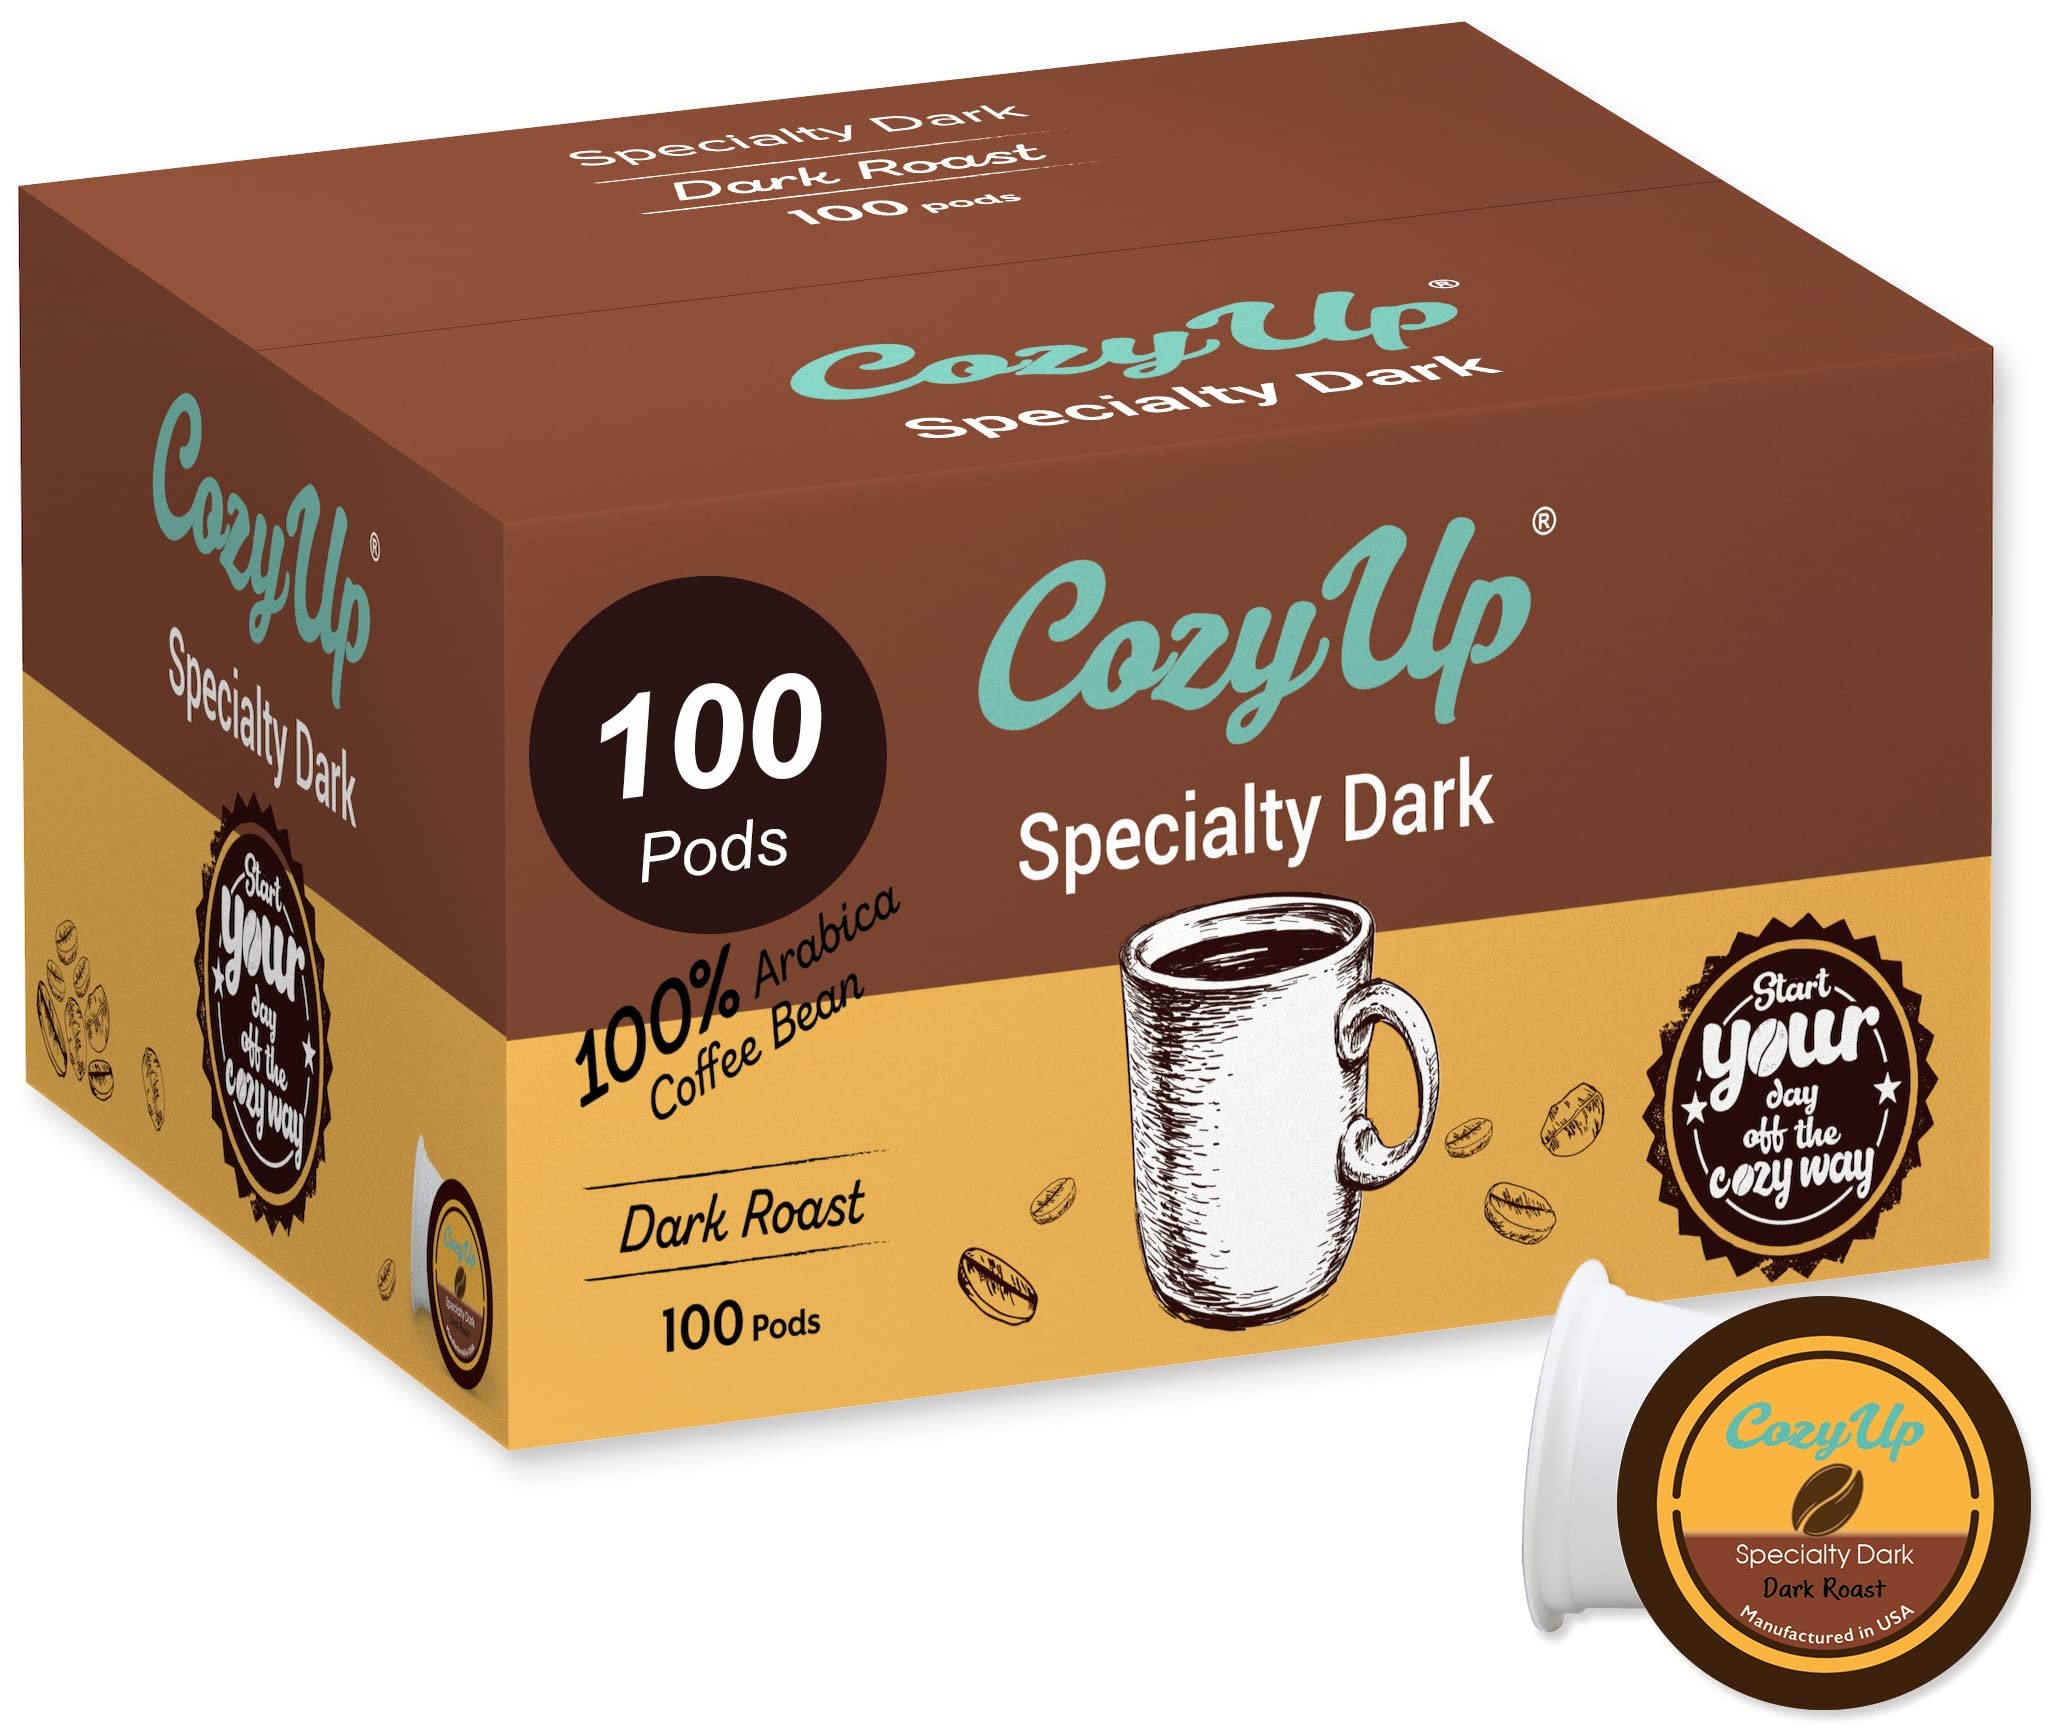
Item Name: Cozy Up | 100-Count | Specialty Dark Single-Serve Coffee Pods Compatible with Keurig K-Cup Brewers | Dark Roast Coffee
Bullet Point 1: Dark Roast Coffee, Extra Bold, Full Bodied with a Smooth Milky Finish
Bullet Point 2: Delivers a Robust and Balanced Taste, a Great Cup to Start the Day
Bullet Point 3: Proudly Roasted and Packed in the U.S.A. Contains 100 single serving pods, Use with any Keurig K-Cup Brewers (compatible Keurig 2.0)
Bullet Point 4: No artificial ingredients, 100% arabica coffee bean, professionally blended and roasted producing aromas of roasted cocoa and taste of smooth dark milk chocolate, with a hint of bitterness
Bullet Point 5: Inflated Pods due from Super Fresh Coffee, Roasted and Packed immediately to ensure the FRESHEST cup when delivered
Bullet Point 6: ***SLOW BREW*** using calculated grind size and filter to extract the best Aroma and Flavors
Product Description: Cozy Up Specialty Dark, Single-Serve Coffee Pods Compatible with Keurig K-Cup Brewers, Dark Roast Coffee, 100 Count
Value: 100.0
Unit: Count

Price: 59.99